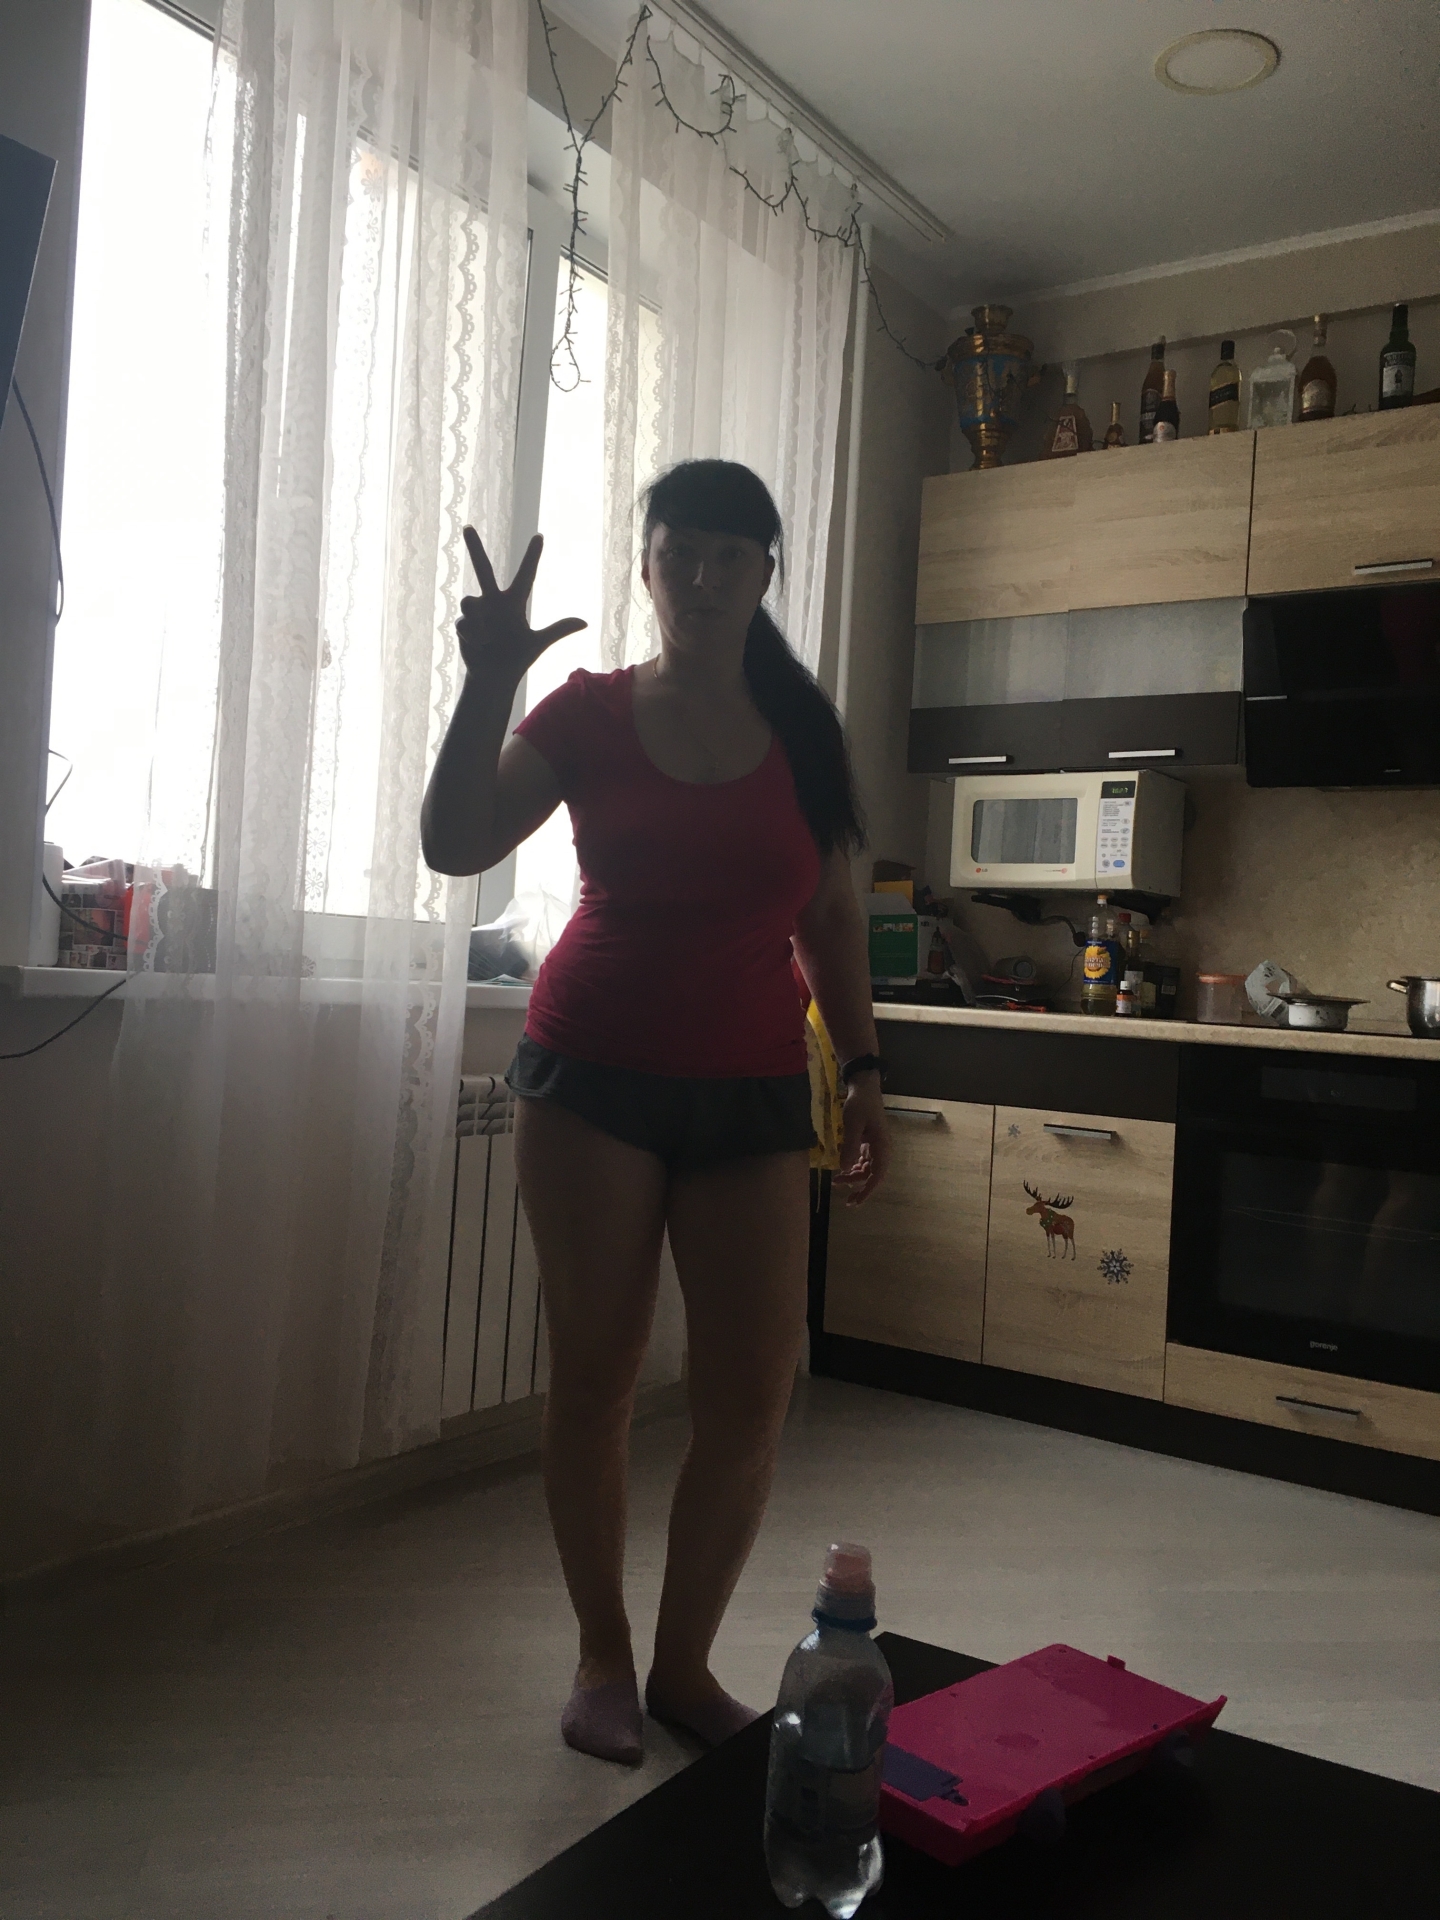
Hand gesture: three2